Chris and Ciara

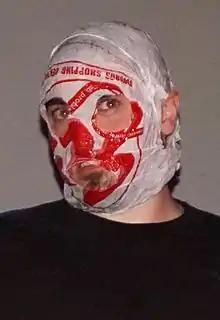
Blindboy Boatclub of The Rubberbandits is featured on the show every Tuesday.

The show is broadcast from Saturday to Sunday, starting at 11am. It lasts two hours (although it previously lasted three before 8 February 2016), and is interspersed with regular music, news and promotional trails. On Sundays, the talk element of the show consists of clips from previous episodes. Regular features from Monday to Thursday include: